Hannah Montana

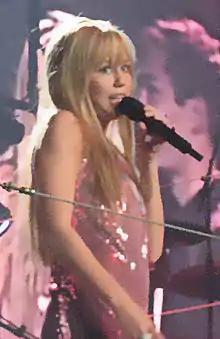
A mid shot of a female performer, wearing a long blonde wig, singing into a microphone. She is wearing a dress with pink sequins. A screen projecting images of the performance appears behind her.

The central conflict of the series is the disconnect between the public and private lives of Miley Stewart, and the lengths to which she must go to secure her life as a normal teenager and protect her relationships with her friends. She values her core identity as "just Miley" and endeavors to protect her sense of self. This is made evident in the pilot when she fears her friends might not treat her the same way if they become aware of her celebrity status; Miley's friendships and social opportunities at school are important to her. Jacques Steinberg of "The New York Times" said the series suggests celebrity status should not be confused with real life and that happiness comes as a result of staying true to one's self. In the "Celebrity Studies" journal, Melanie Kennedy states Miley must learn to remain as her "authentic self" while still being a celebrity; Tyler Bickford of "Women's Studies Quarterly" observes that lyrics in the theme song "celebrate authenticity" while also accentuating the benefits of a celebrity lifestyle. Morgan Genevieve Blue of "Feminist Media Studies" distinguished "Hannah Montana" from other programs about secret identities because of the public nature of Miley's alter ego.